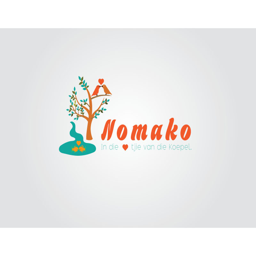
design for contest : for a wedding venue